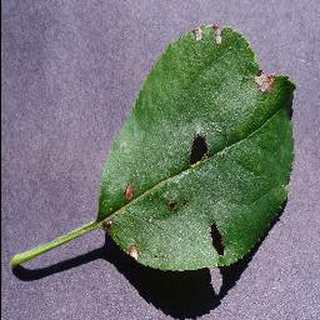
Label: apple_black_rot